Zumtobel Group

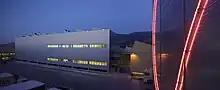
Zumtobel Group headquarters in Dornbirn, Austria

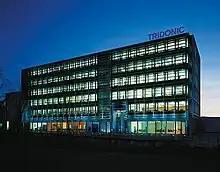
Tridonic headquarters in Dornbirn, Austria

Initially, the company primarily produced electrical ballasts for fluorescent light fittings. In 1952, the company started to manufacture complete luminaires based on fluorescent light fittings. "Profilux", a particularly thin batten luminaire introduced to the market in 1953, became a sales success. In 1963, Zumtobel won the first design price for the FER recessed luminaire. In 1959, Walter Zumtobel travelled to the United States for the first time to visit the luminaire manufacturer Day-Brite Lighting, in St. Louis.